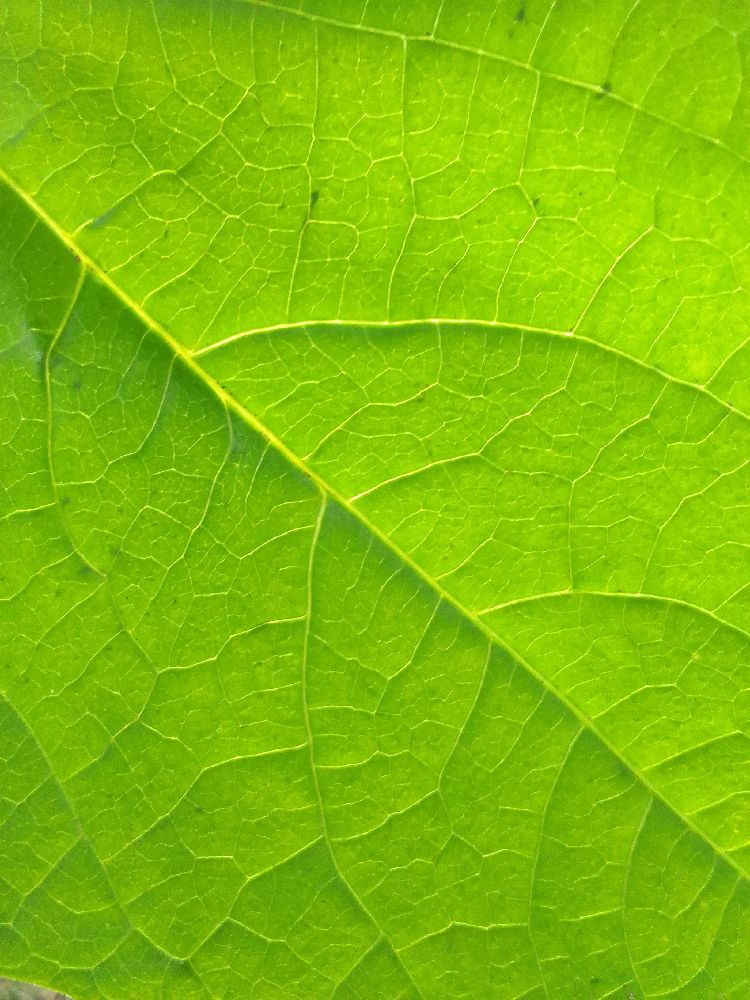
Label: healthy